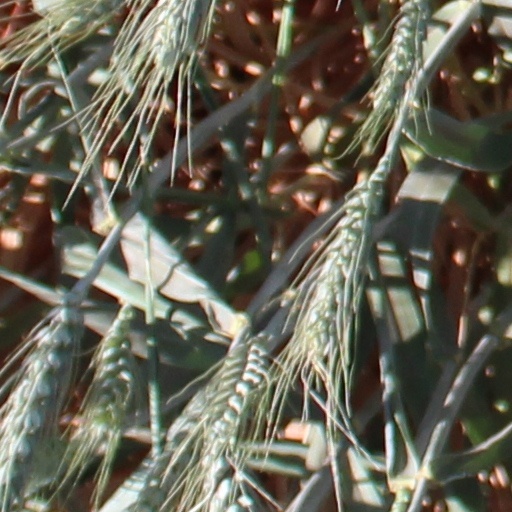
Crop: wheat